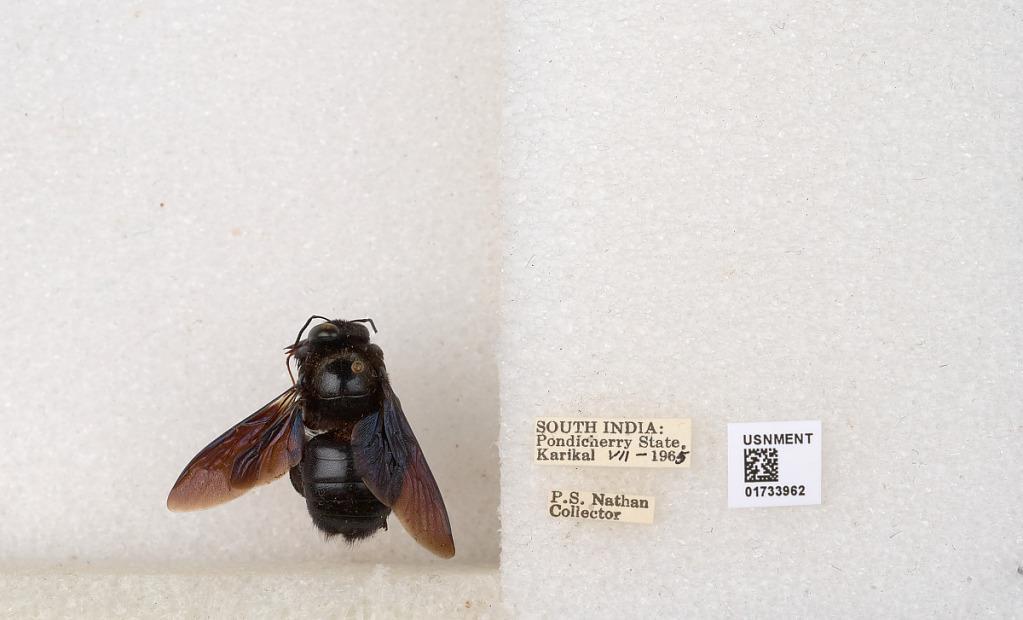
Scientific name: Xylocopa (Ctenoxylocopa) fenestrata (Fabricius)
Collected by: P. Nathan
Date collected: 1965-7-1
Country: India
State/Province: Puducherry
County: Karaikal
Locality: Karikal